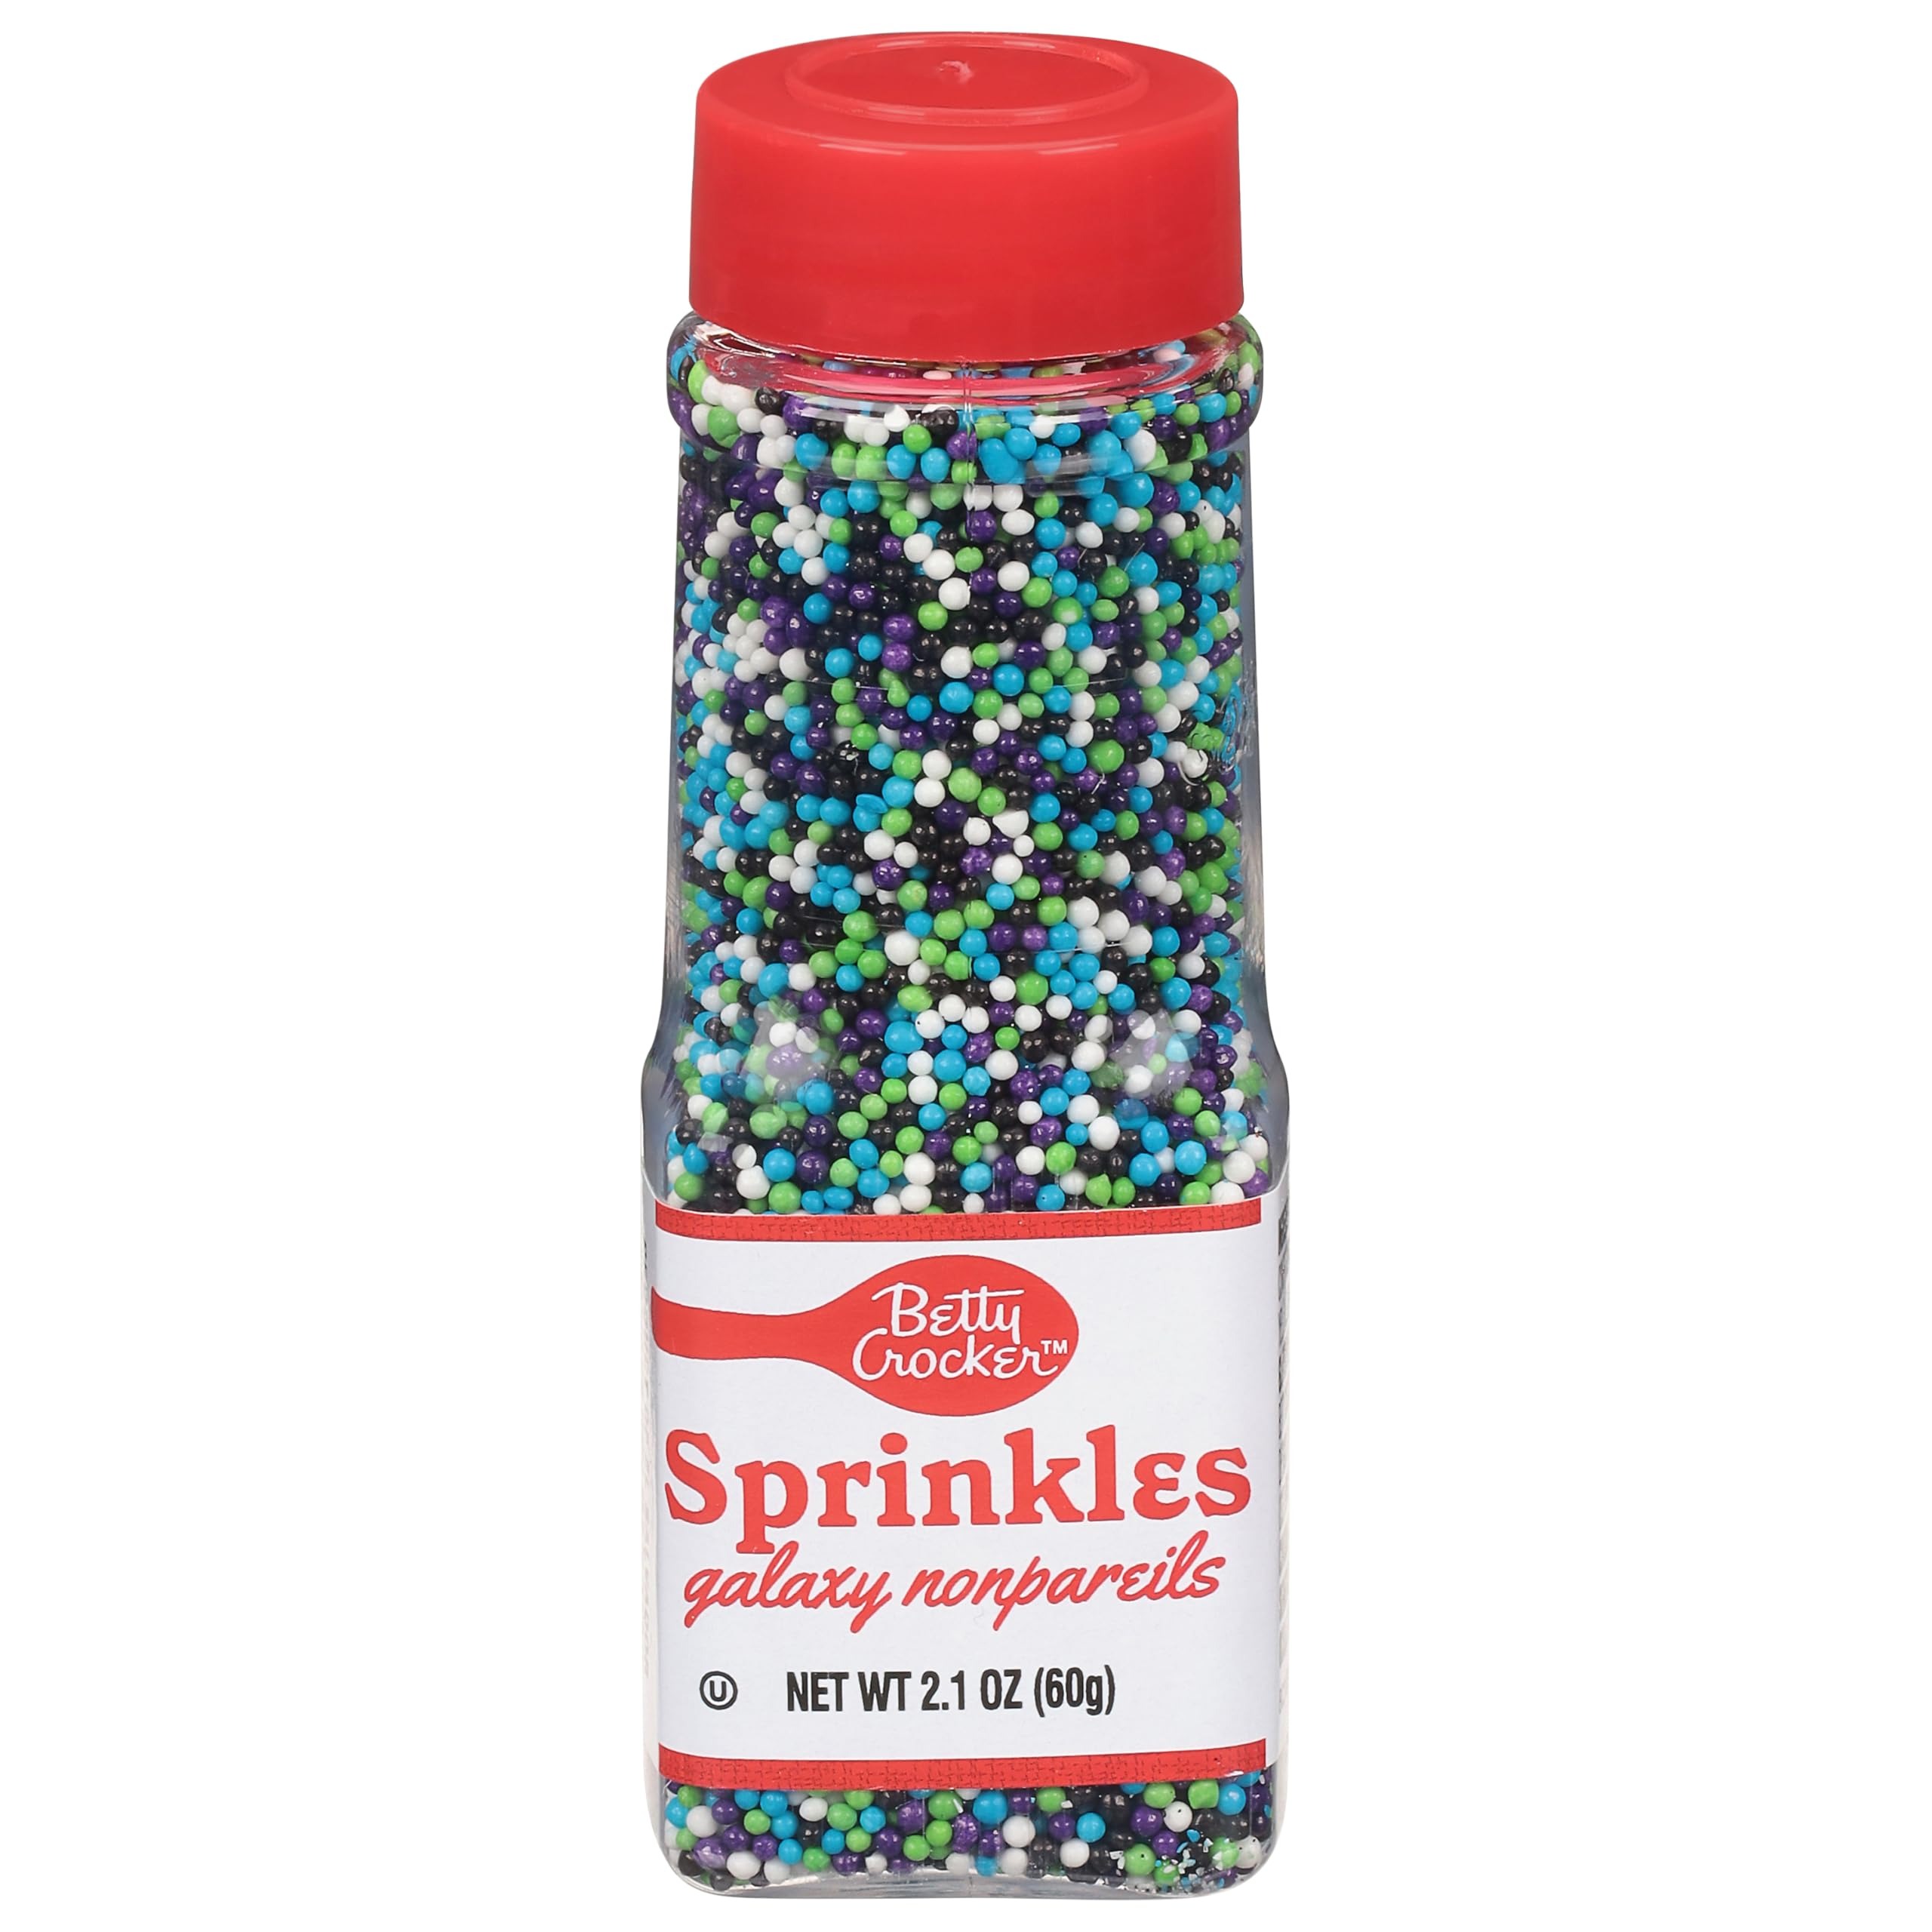
Item Name: Signature Brands Bc82002 Betty Crocker Nonpareils Sprinkles 2.1oz-Galaxy
Bullet Point 1: Kosher
Bullet Point 2: Gluten Free
Product Description: Gluten free. Consumer Inquires: 1-877-726-8793. Product of El Salvador.
Value: 2.0
Unit: Ounce

Price: 9.55